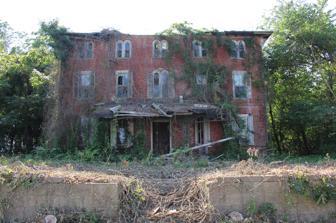
Building: Jehu Reed House
Country: United States of America
Year built: 1771
Historic house in Delaware, United States United States historic place Jehu Reed House U.S. National Register of Historic Places House in 2015 Show map of Delaware Show map of the United States Location Delaware Route 1 and Bowers Beach Road, Little Heaven, Delaware Coordinates 39°2′30″N 75°27′27″W / 39.04167°N 75.45750°W / 39.04167; -75.45750 Area 5 acres (2.0 ha) Built 1771 ( 1771 ) , 1868 NRHP reference No. 73000500 Added to NRHP June 4, 1973 The Jehu Reed House was a historic home located in Little Heaven , Kent County, Delaware .  It was built in 1771 and expanded and remodeled in 1868.  It was a three-story, five-bay, brick dwelling, with a lower, three-bay rear wing containing the kitchen and servants' quarters.  The main section had a hipped roof and a Victorian porch with decorative ironwork. It was listed on the National Register of Historic Places in 1973. After decades of neglect, including partial collapse of the front facade, the house was demolished on July 16, 2017. References